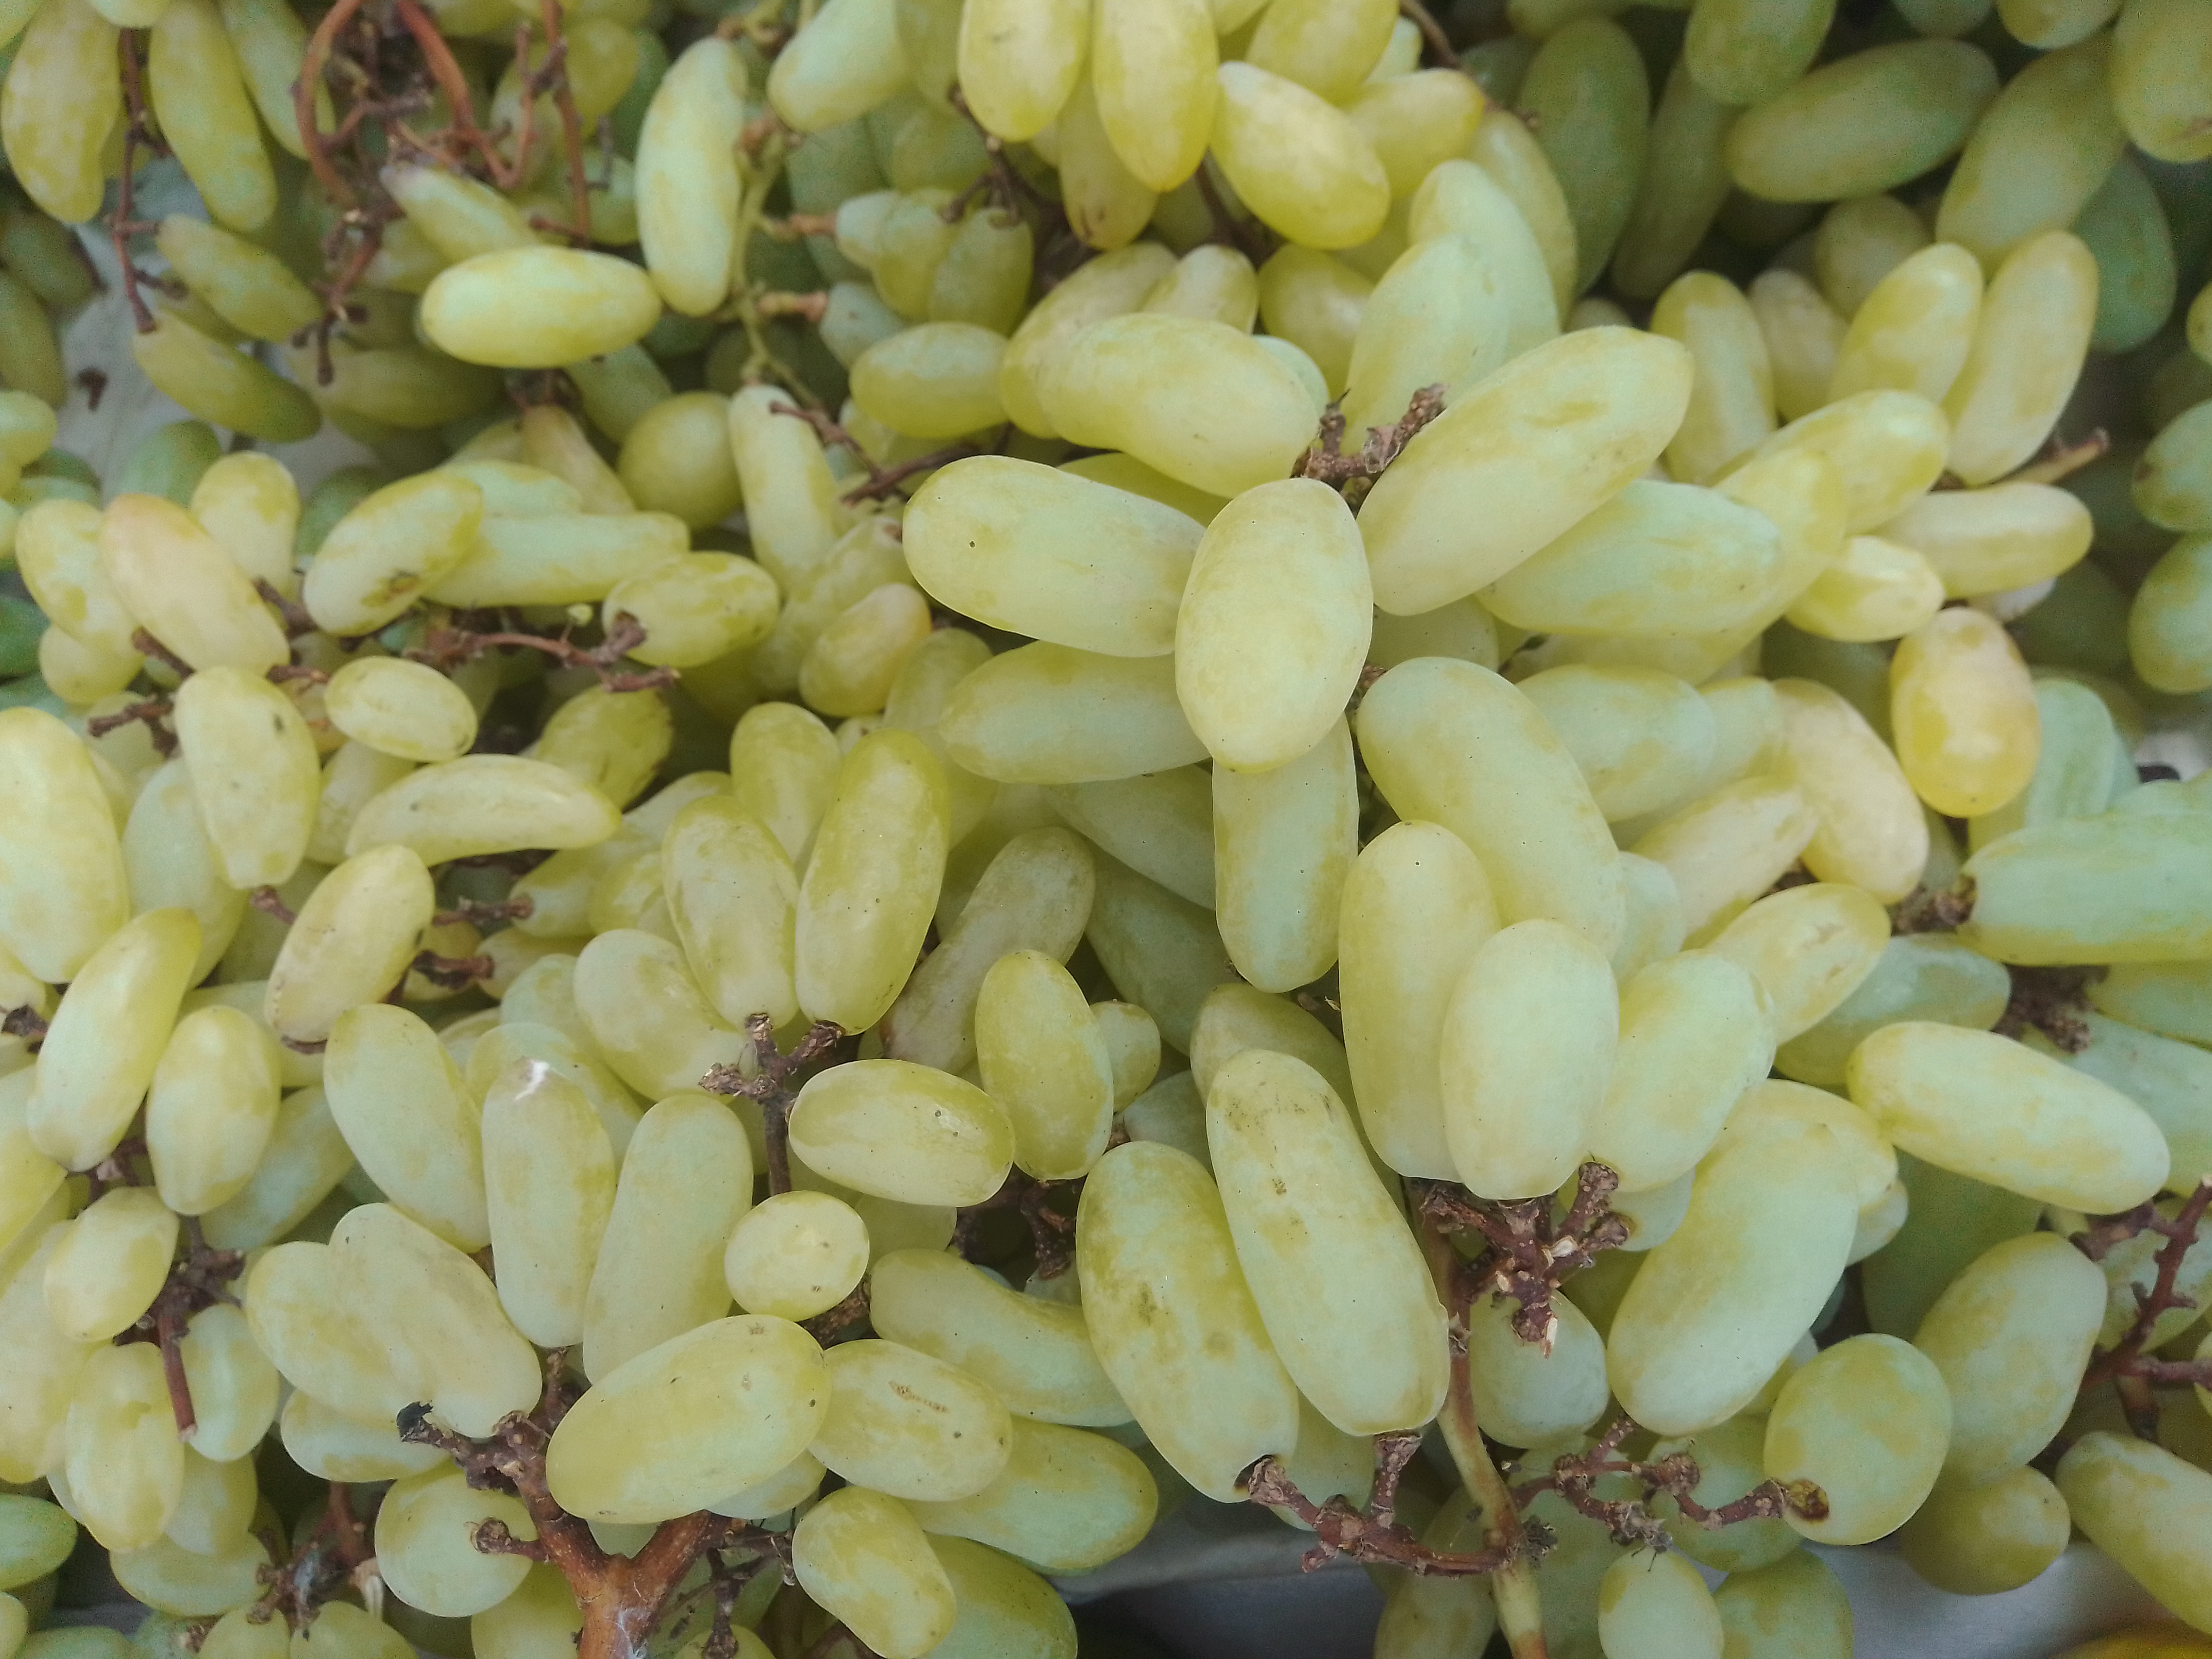
Fruit: grape
Condition: fresh